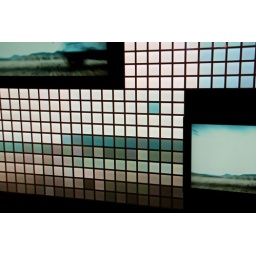
This screen belongs in my fantasy home with the sandstorm table.